Couleur

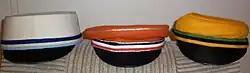
Collection of caps, from left to right: , ,

A special and seldom seen form of headgear is the (English 'hotspur'). It has a black bill, a black band and the top of the crown points to the front. The crown is also coloured by one of the colours of the ribbon. Sometimes a is embroidered on the top. Traditionally, the is only worn in the summer semester of the academic year.